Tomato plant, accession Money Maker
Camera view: tilt-top (135 deg); turntable rotation: 30 degrees
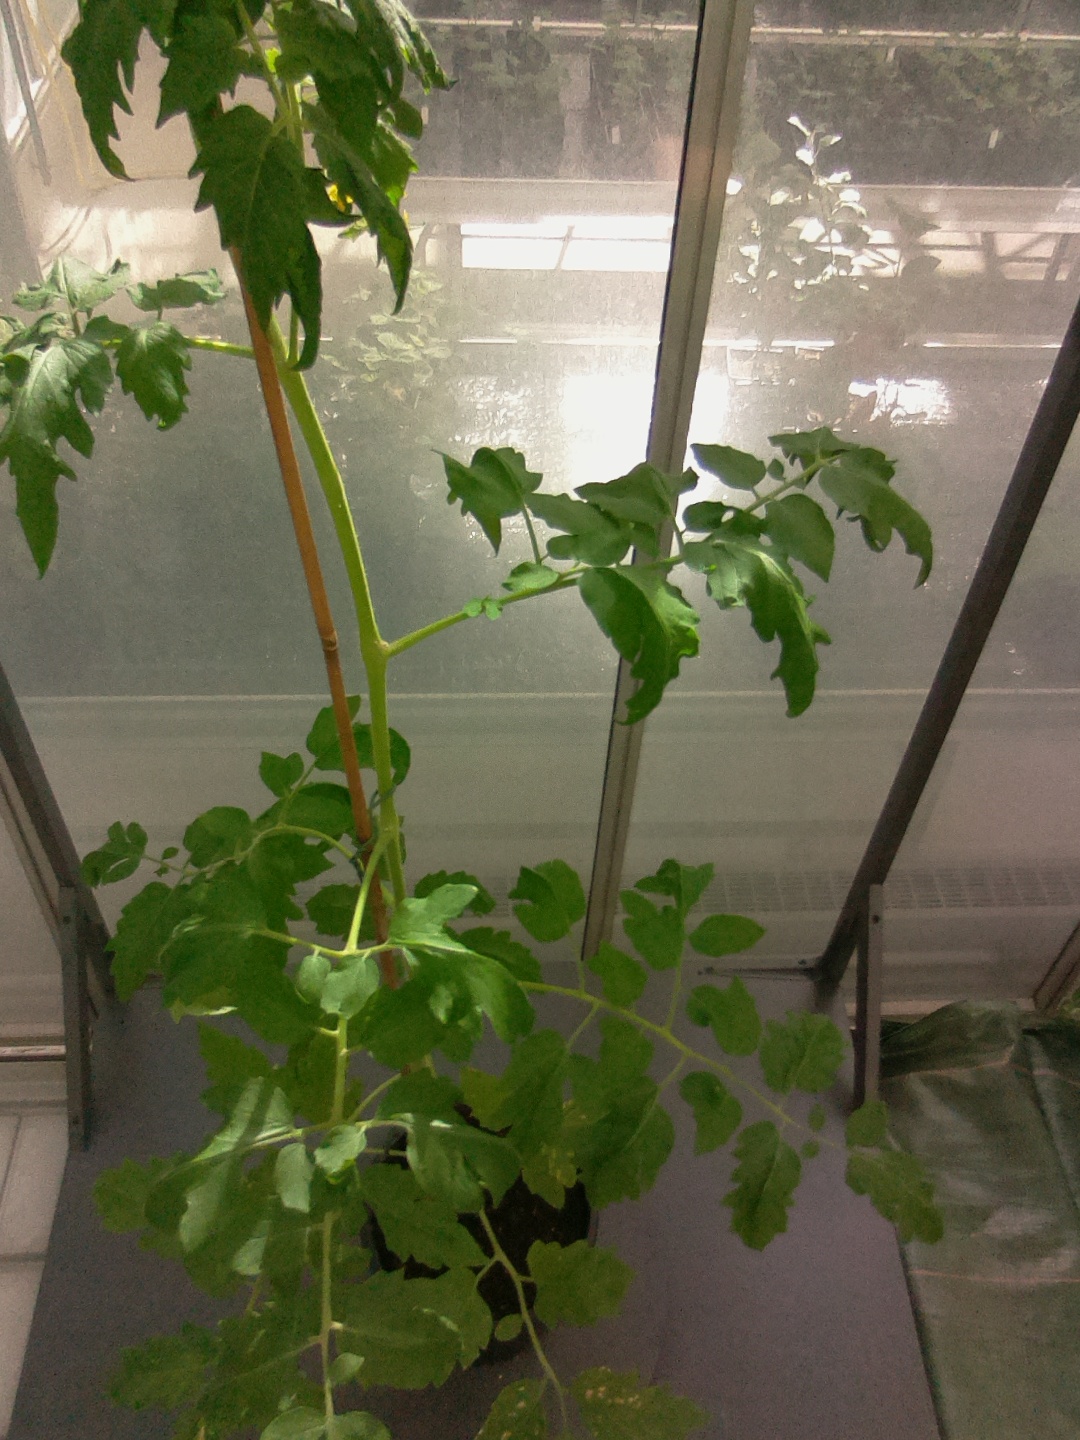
BBCH growth stage 64: 40%-50% of flowers open